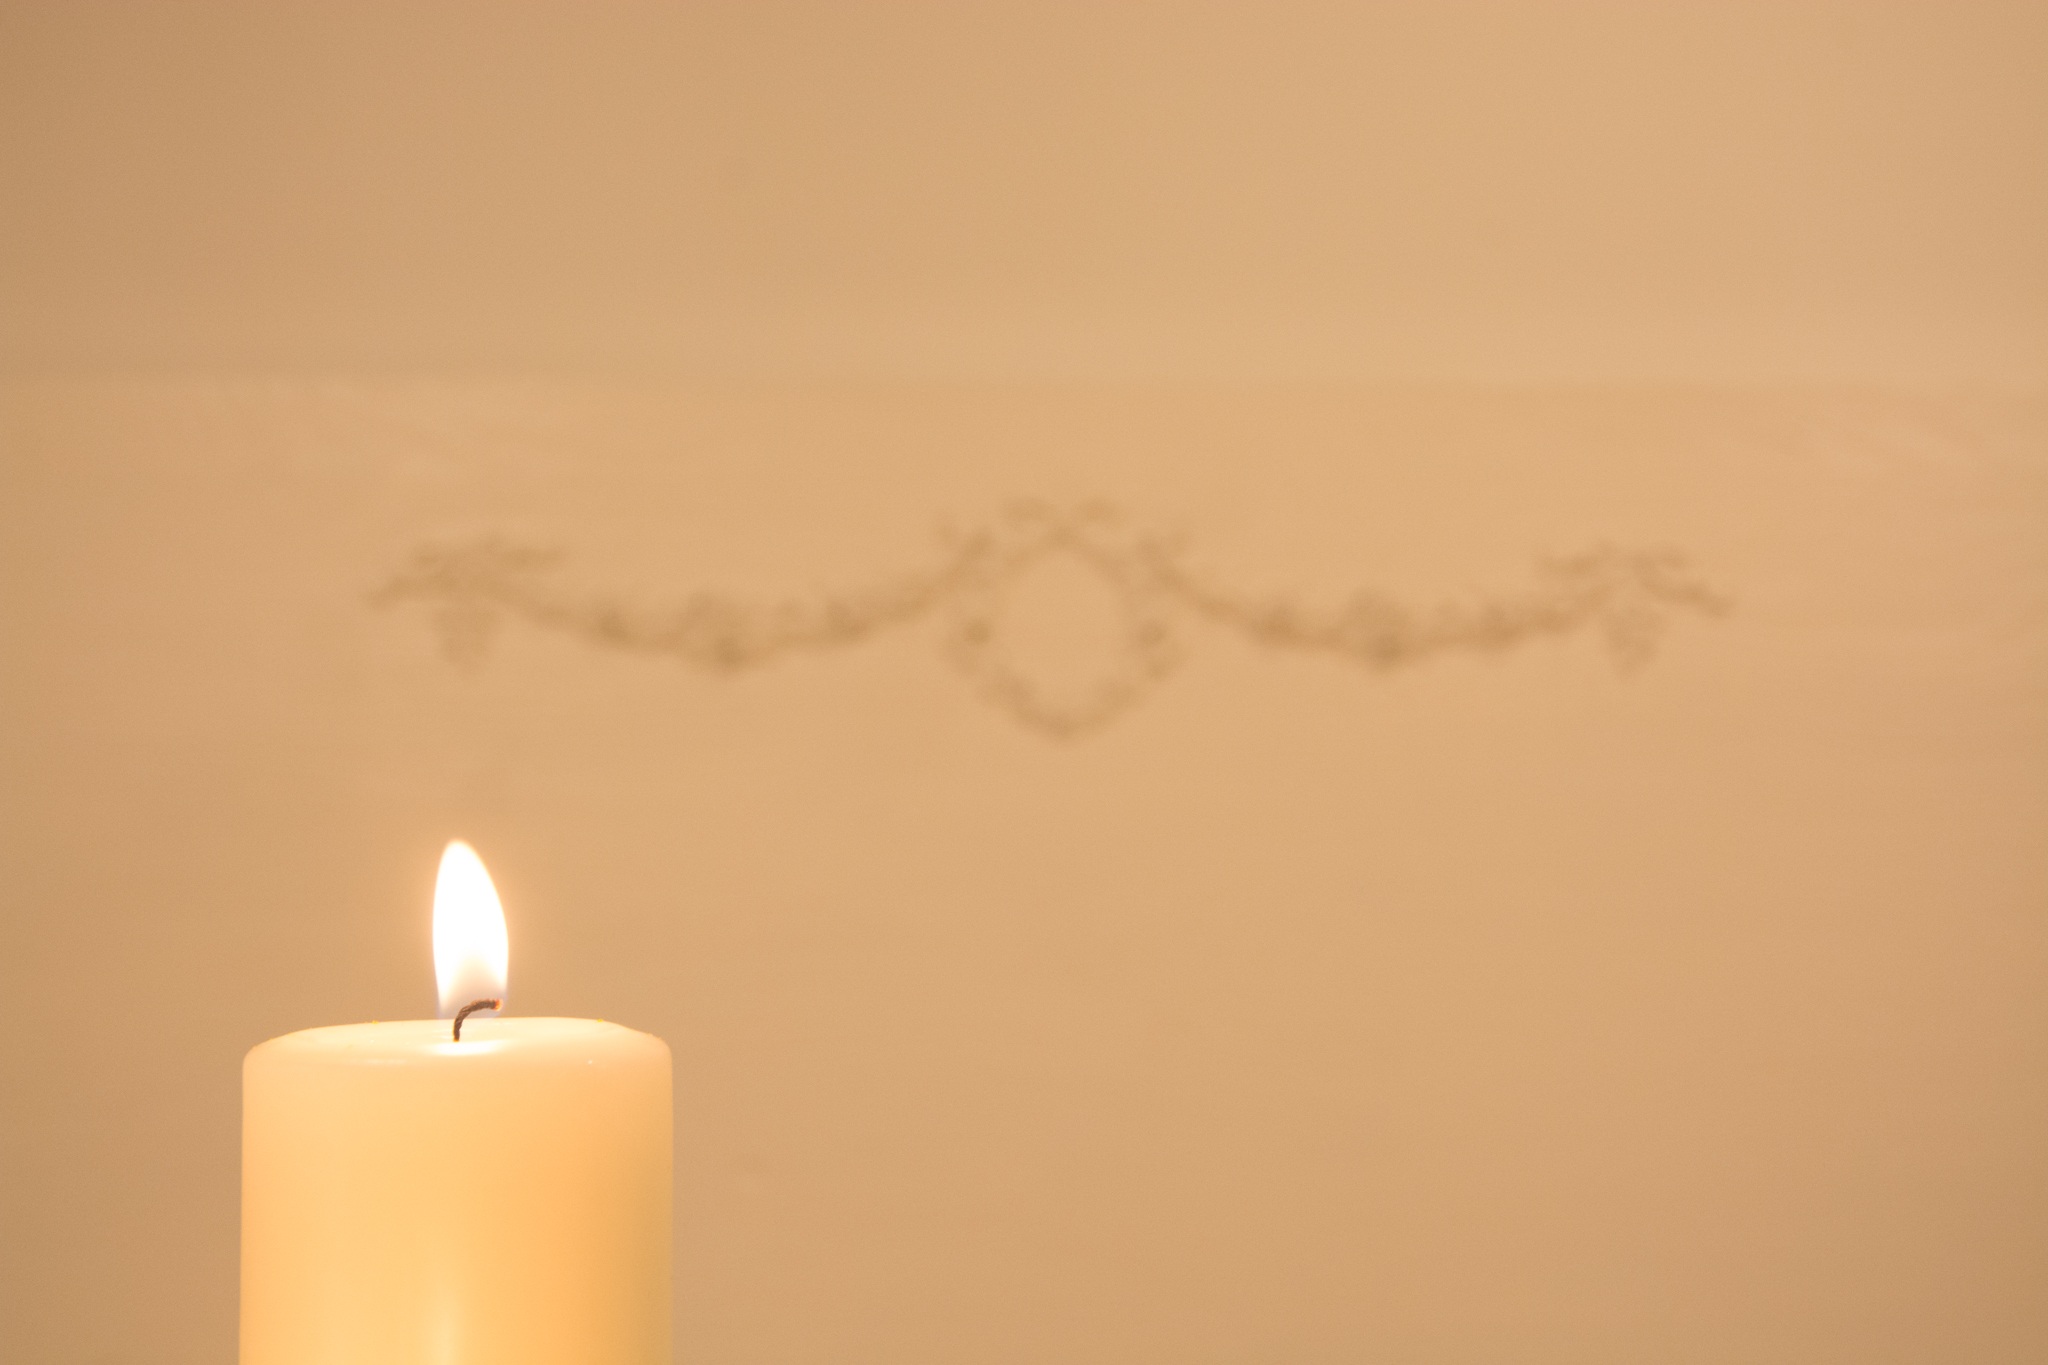
light, white, ceiling, decoration, relax, romantic, candle, lighting, clam, burn, spa, bright